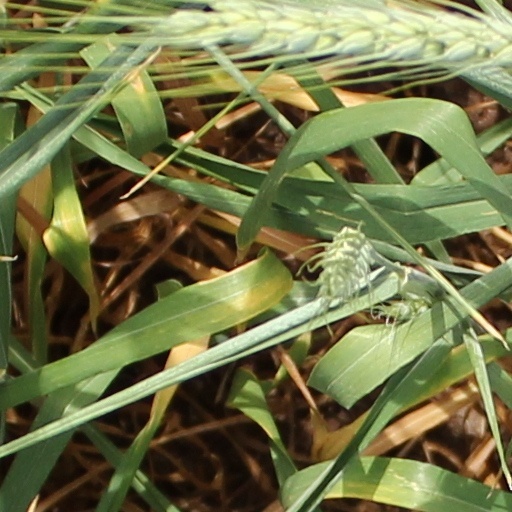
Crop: wheat